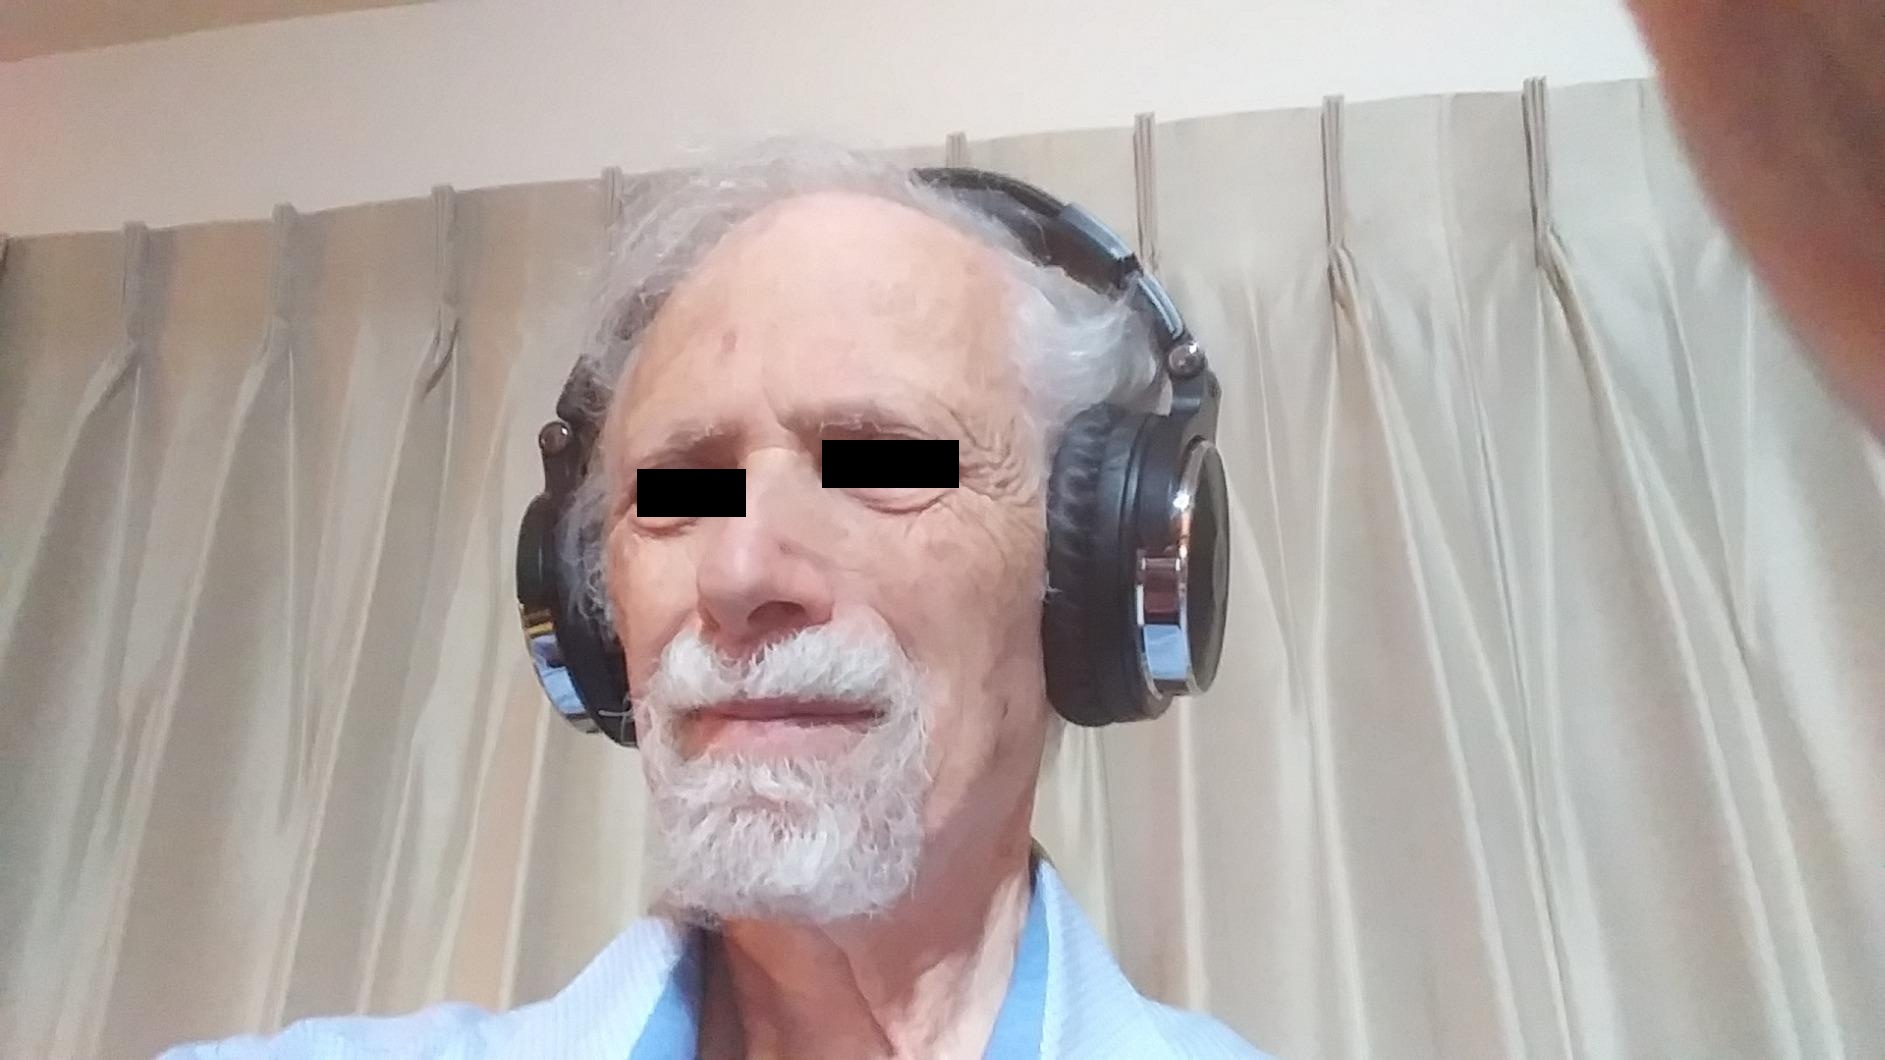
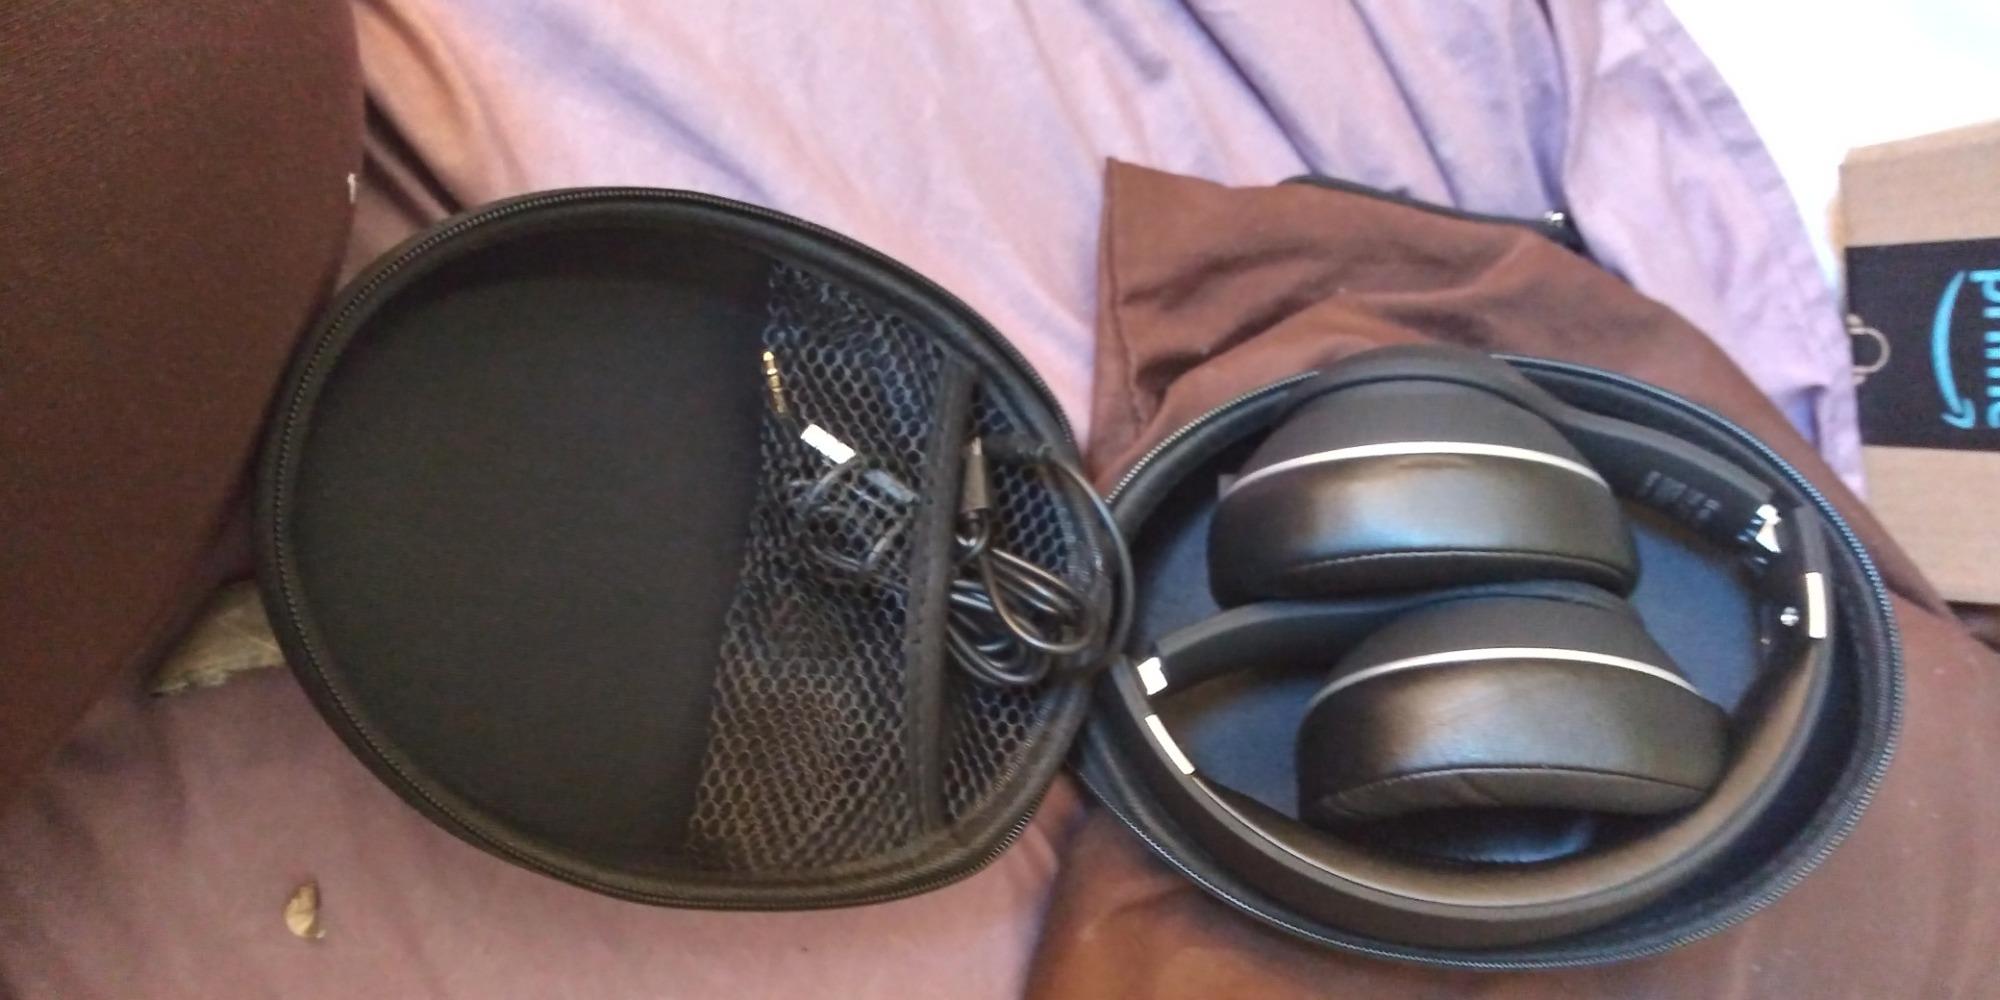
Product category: headphones
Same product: no